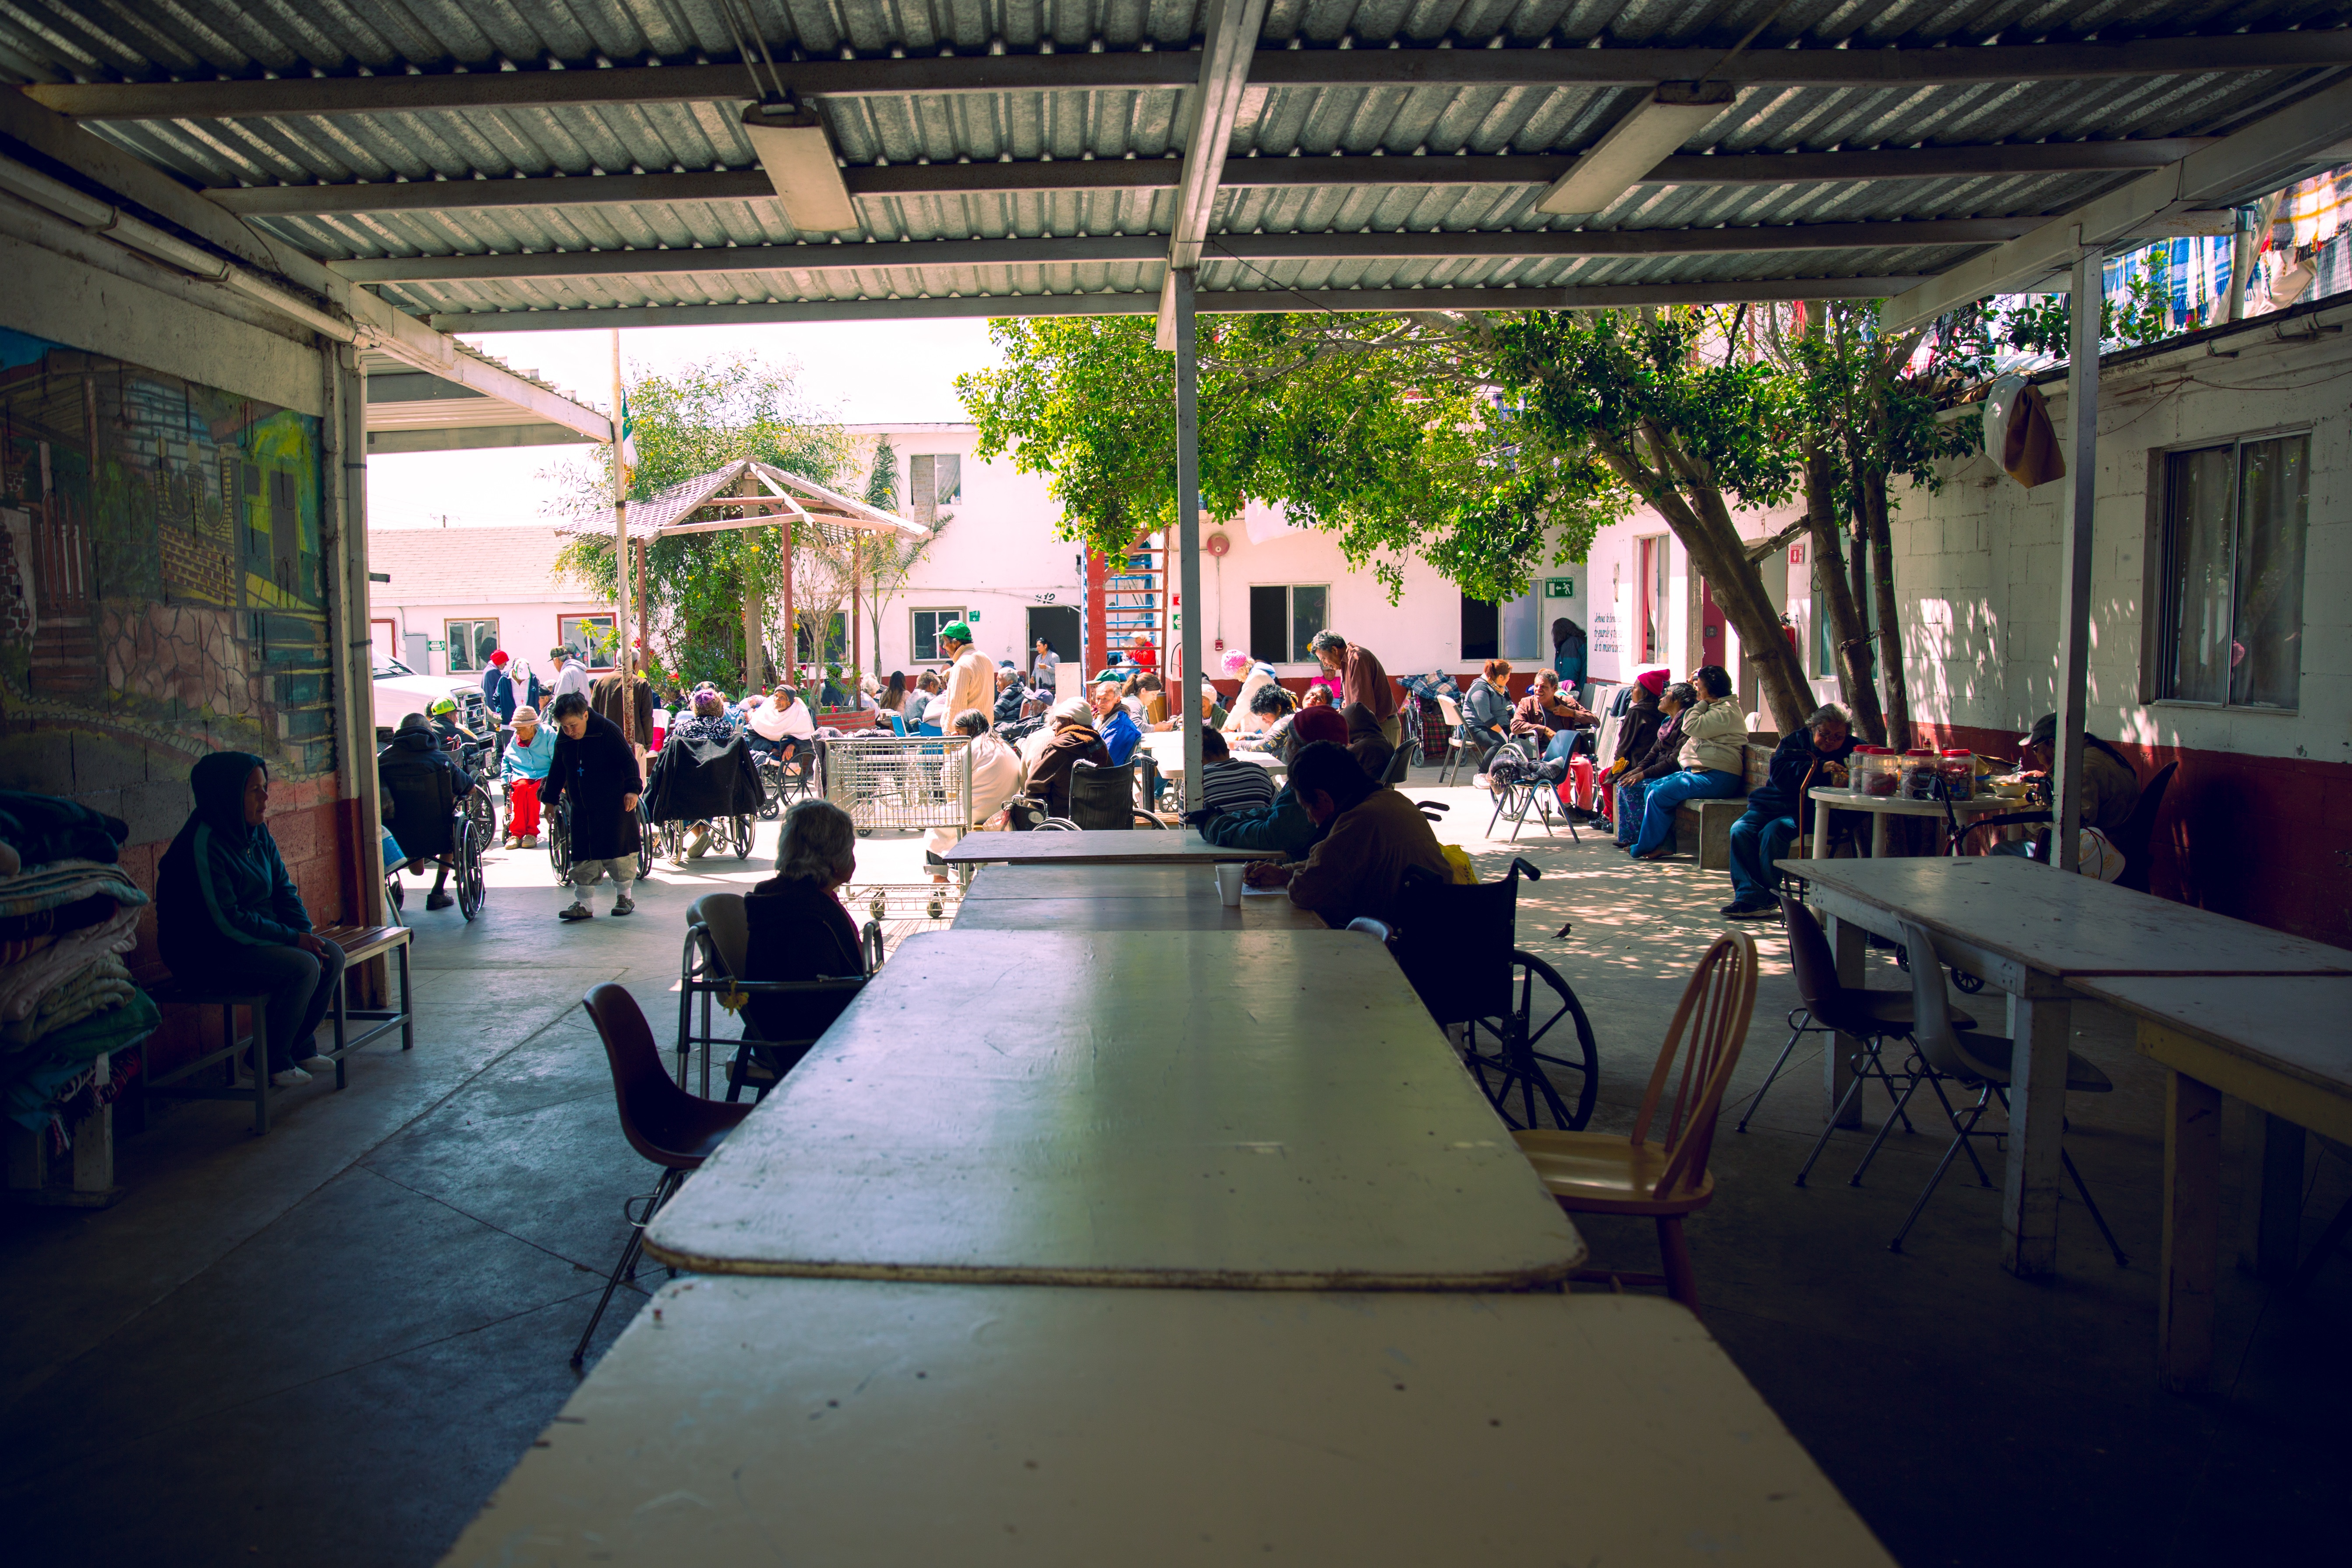
restaurant, tourism